Campuses of the University of Georgia

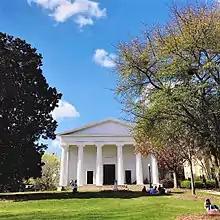
University of Georgia Chapel

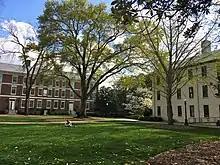
Historic North Campus

Situated on a main campus, in 2012 the university had a workforce of more than 9,800, an annual budget of about $1.49 billion (only 29% provided by the state of Georgia), and a physical plant valued at some $600 million, making it one of the largest employers in Georgia and a major contributor to the state's economic and cultural vitality. Transit at the University of Georgia is maintained by UGA Campus Transit. Athens has been named one of the top ten places in America to live and is home to many popular music artists including the American rock bands R.E.M. and Widespread Panic. UGA has been ranked number one among "campus scenes that rock!" by "Rolling Stone" magazine. Every summer since 1996 the city has hosted AthFest, a non-profit music and arts festival in the downtown area.